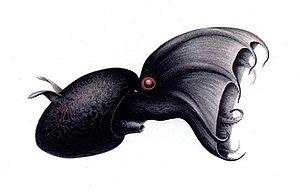
Carl Chun est un biologiste allemand.